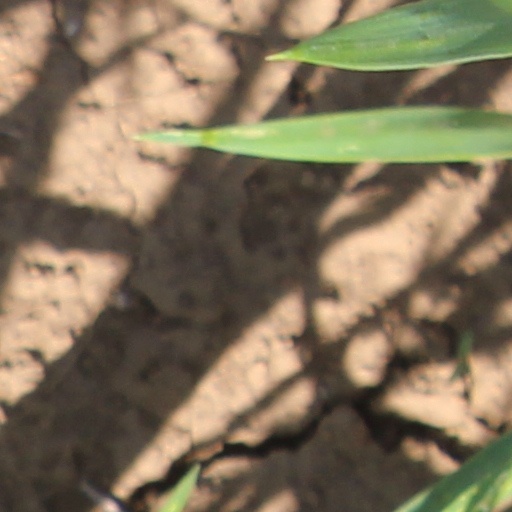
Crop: wheat